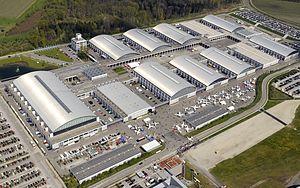
AERO Friedrichshafen est un salon consacré à l'aviation générale en Europe.